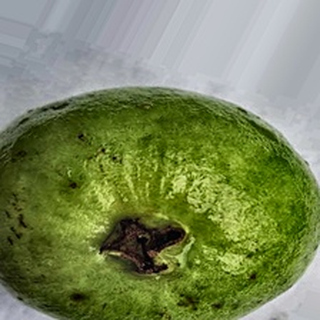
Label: healthy_guava